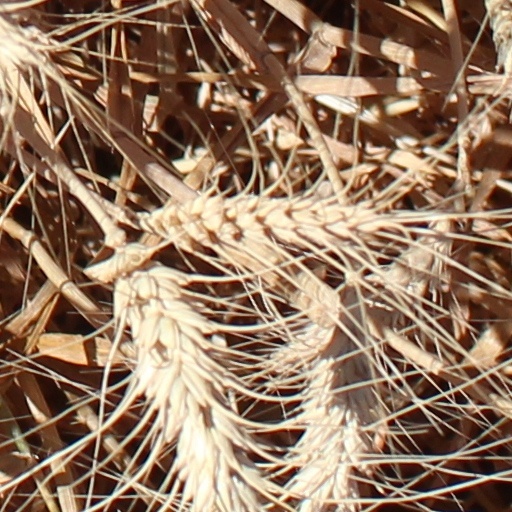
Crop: wheat